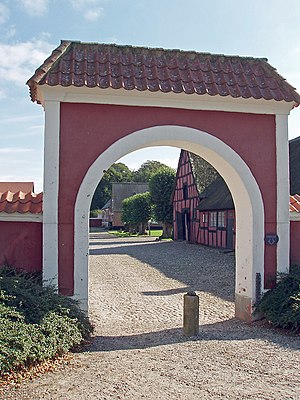
Tjele Gods
Porten ind til gården
Tjele gods, port ind til gården. Den ligger i Tjele Sogn, Sønderlyng Herred, Viborg Amt, Denmark
Tjele Gods ligger ca. 15 km øst for Viborg. De fredede bygninger ligger i tæt forbindelse med nye og ældre avlslænger, og mod syd er en velbevaret, ældre park.